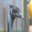
Label: bird